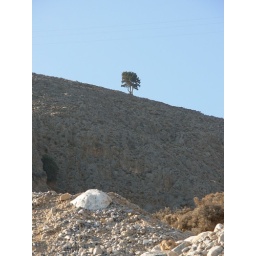
A lonely tree standing on bare rocks above Ilingas beach, southern Crete